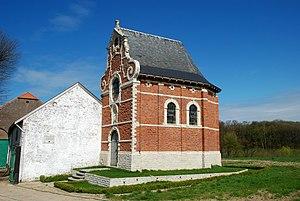
Belgique - Brabant wallon - Genappe - Chapelle du Chantelet
Cette page regroupe l'ensemble du patrimoine immobilier classé de la ville belge de Genappe.
La chapelle du Chantelet est une chapelle de style baroque située à Vieux-Genappe, section de la commune belge de Genappe, en Brabant wallon.
Genappe est une ville francophone de Belgique située en Région wallonne dans la province du Brabant wallon.